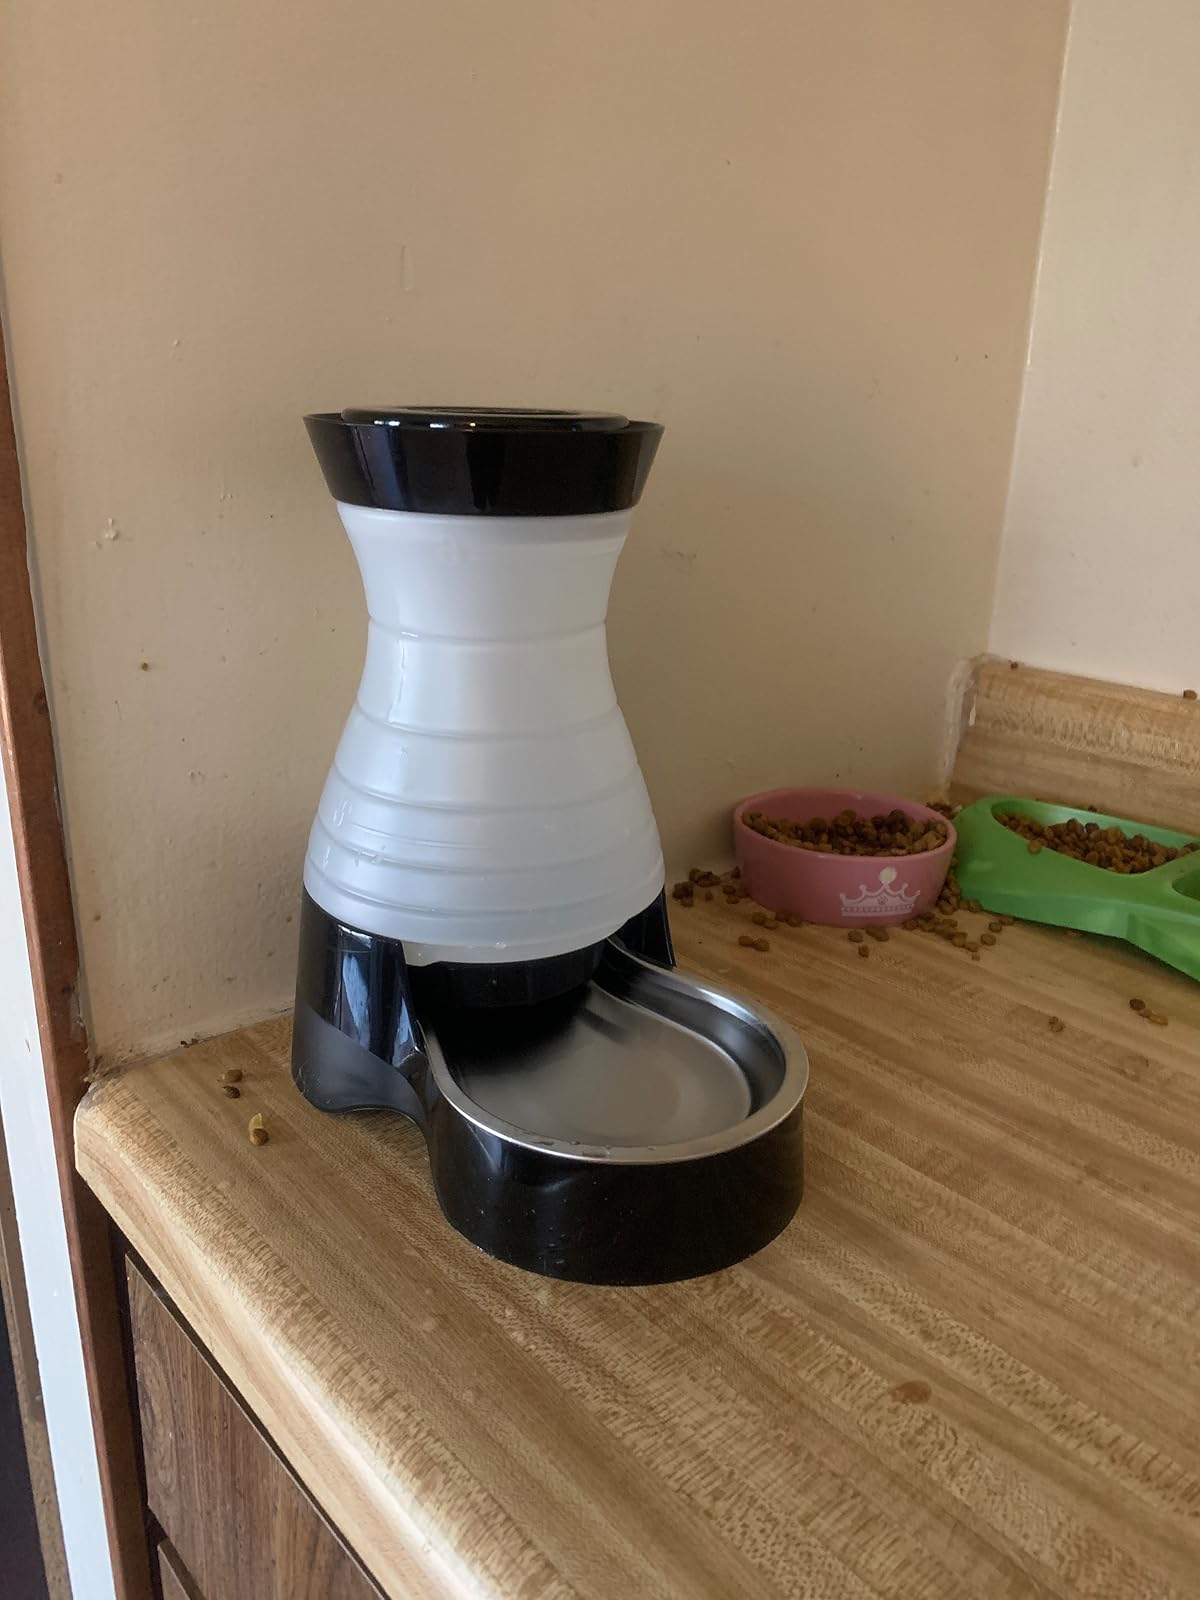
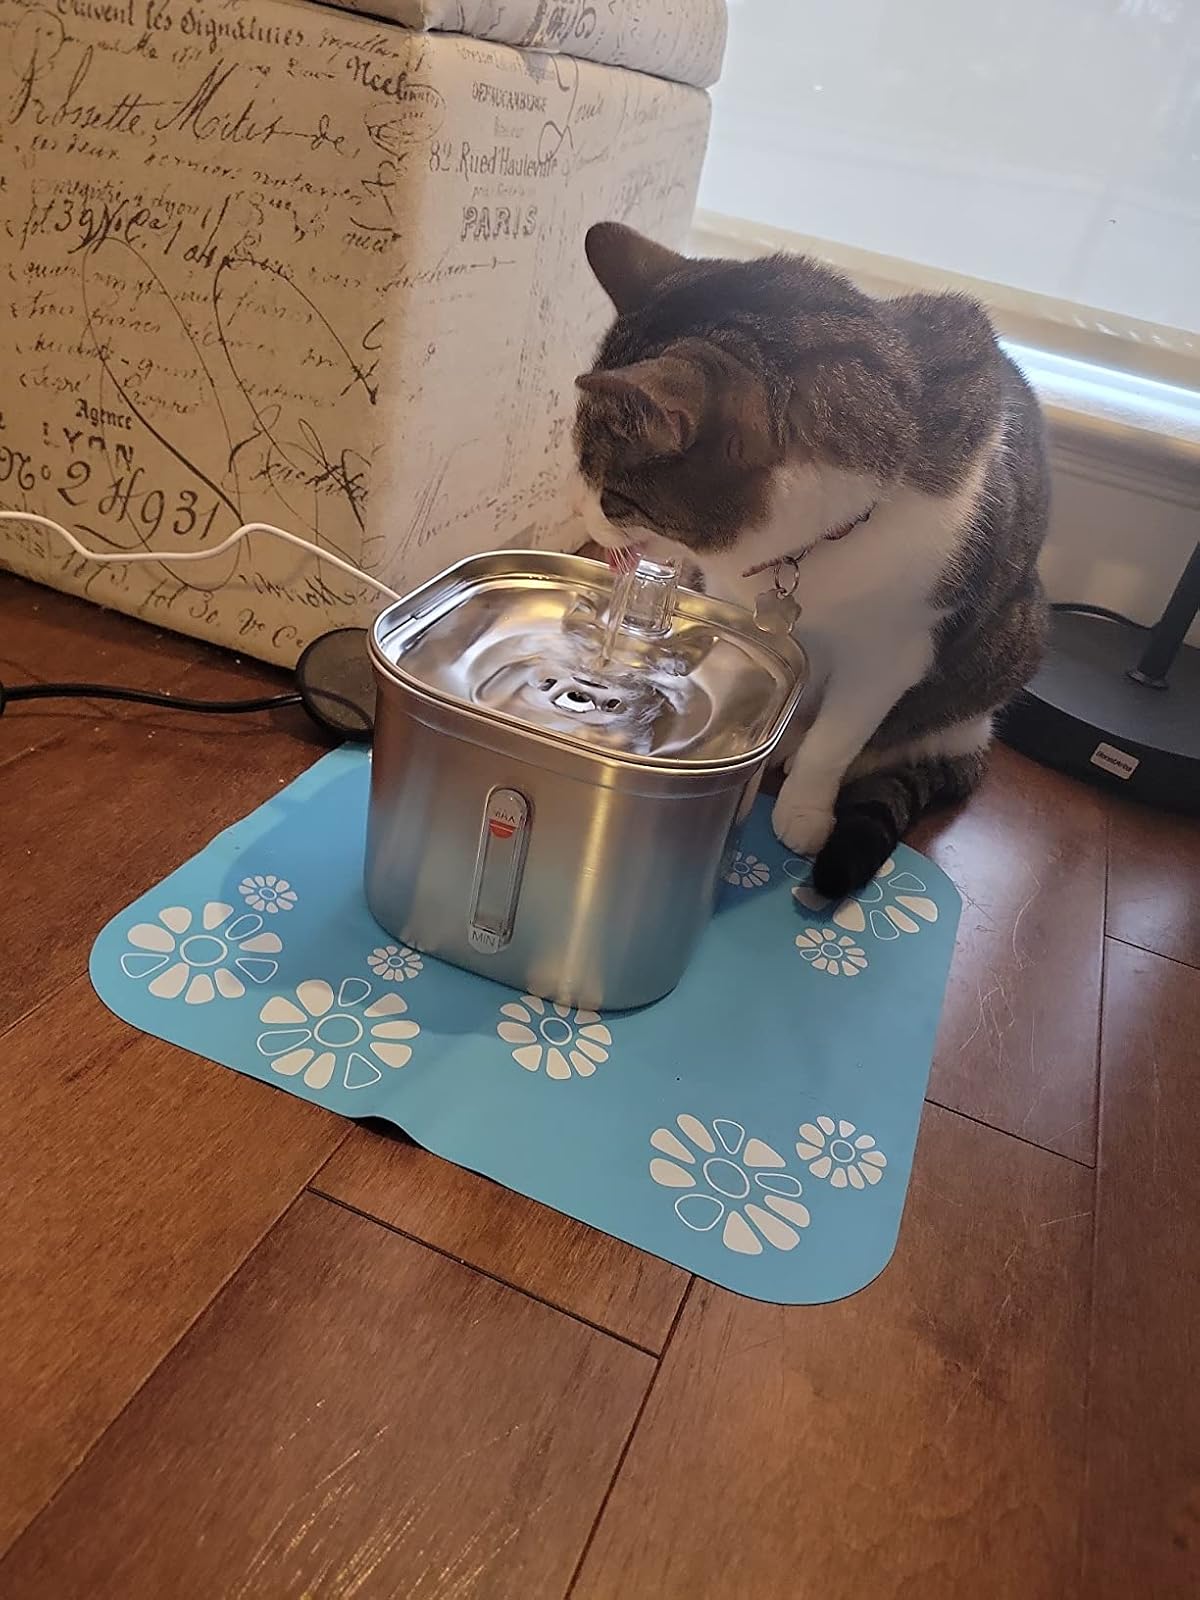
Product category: items_bowl
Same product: no